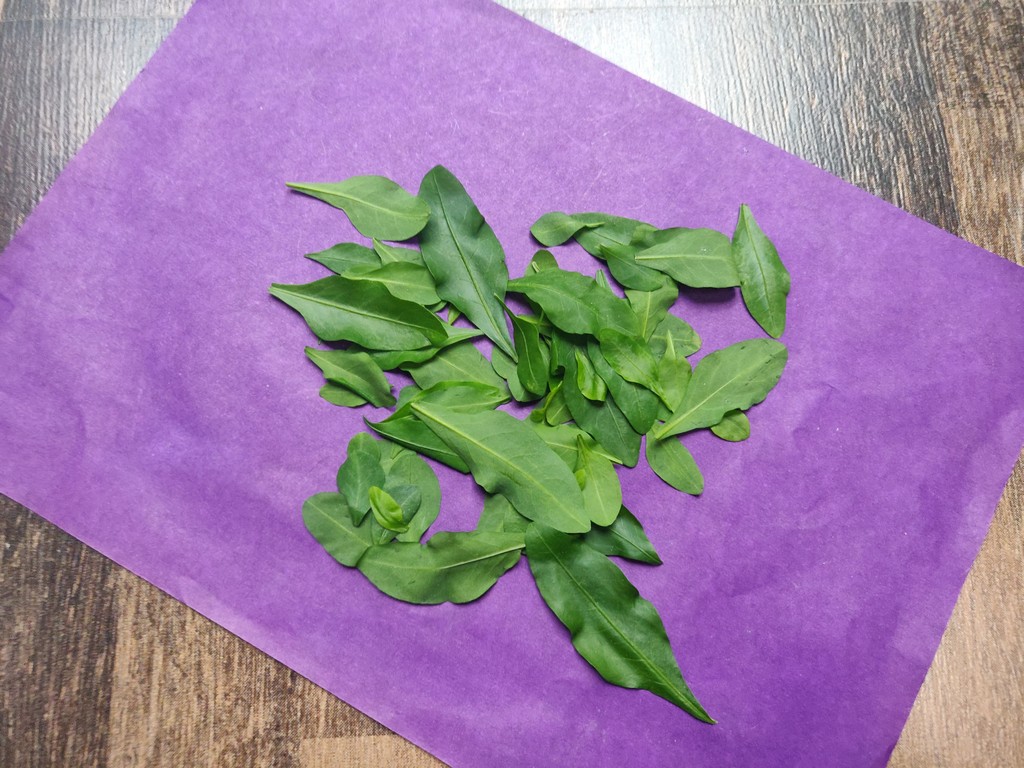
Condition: Healthy
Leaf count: multiple
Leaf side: unknown